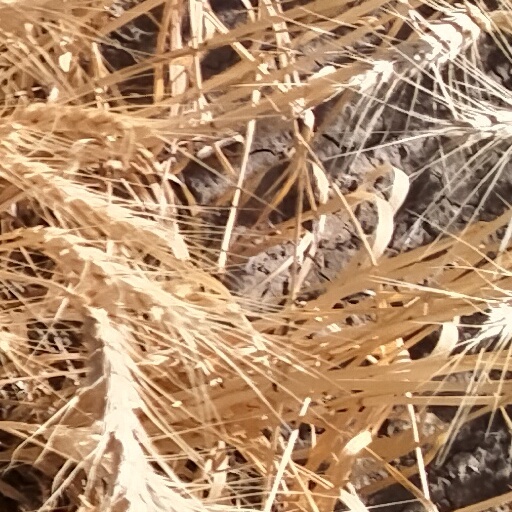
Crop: wheat